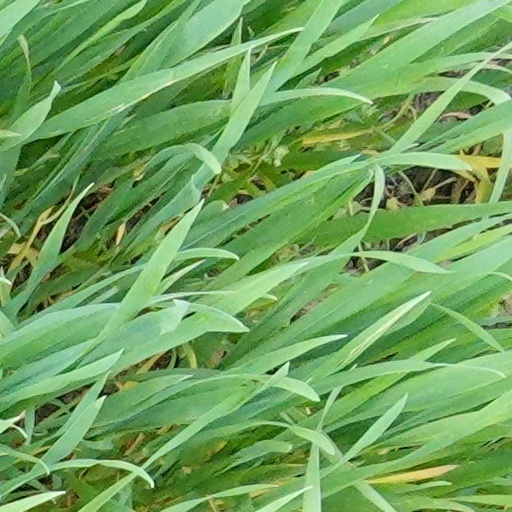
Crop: wheat